Sinitta

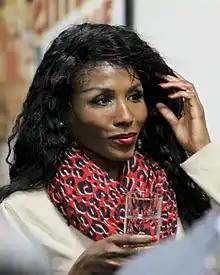
Sinitta in 2012

Sinitta Malone known mononymously as Sinitta, is a British-American singer. She initially found commercial success in the mid-1980s with the single "So Macho", "Toy Boy","GTO", and "Cross My Broken Heart" and had several other hits during the decade. In the 2000s, she became known for television appearances, including "Loose Women", "The Xtra Factor" and "This Morning". She took part in the ITV show "I'm a Celebrity... Get Me Out of Here!" in 2011.